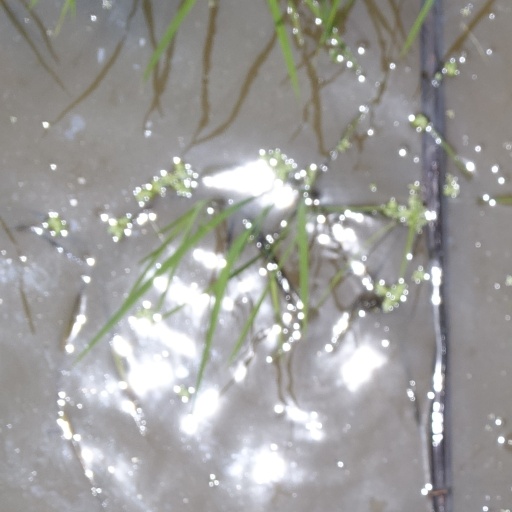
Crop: rice